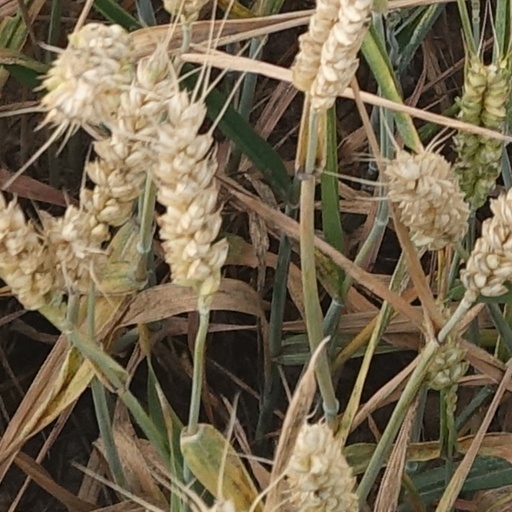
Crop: wheat